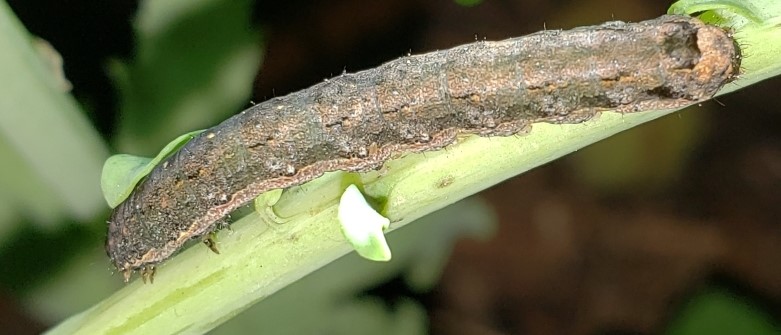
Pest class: cutworms